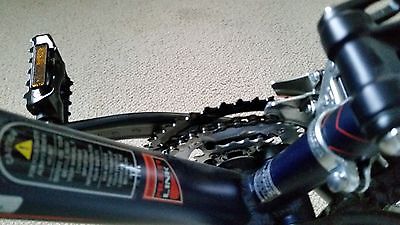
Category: bicycle